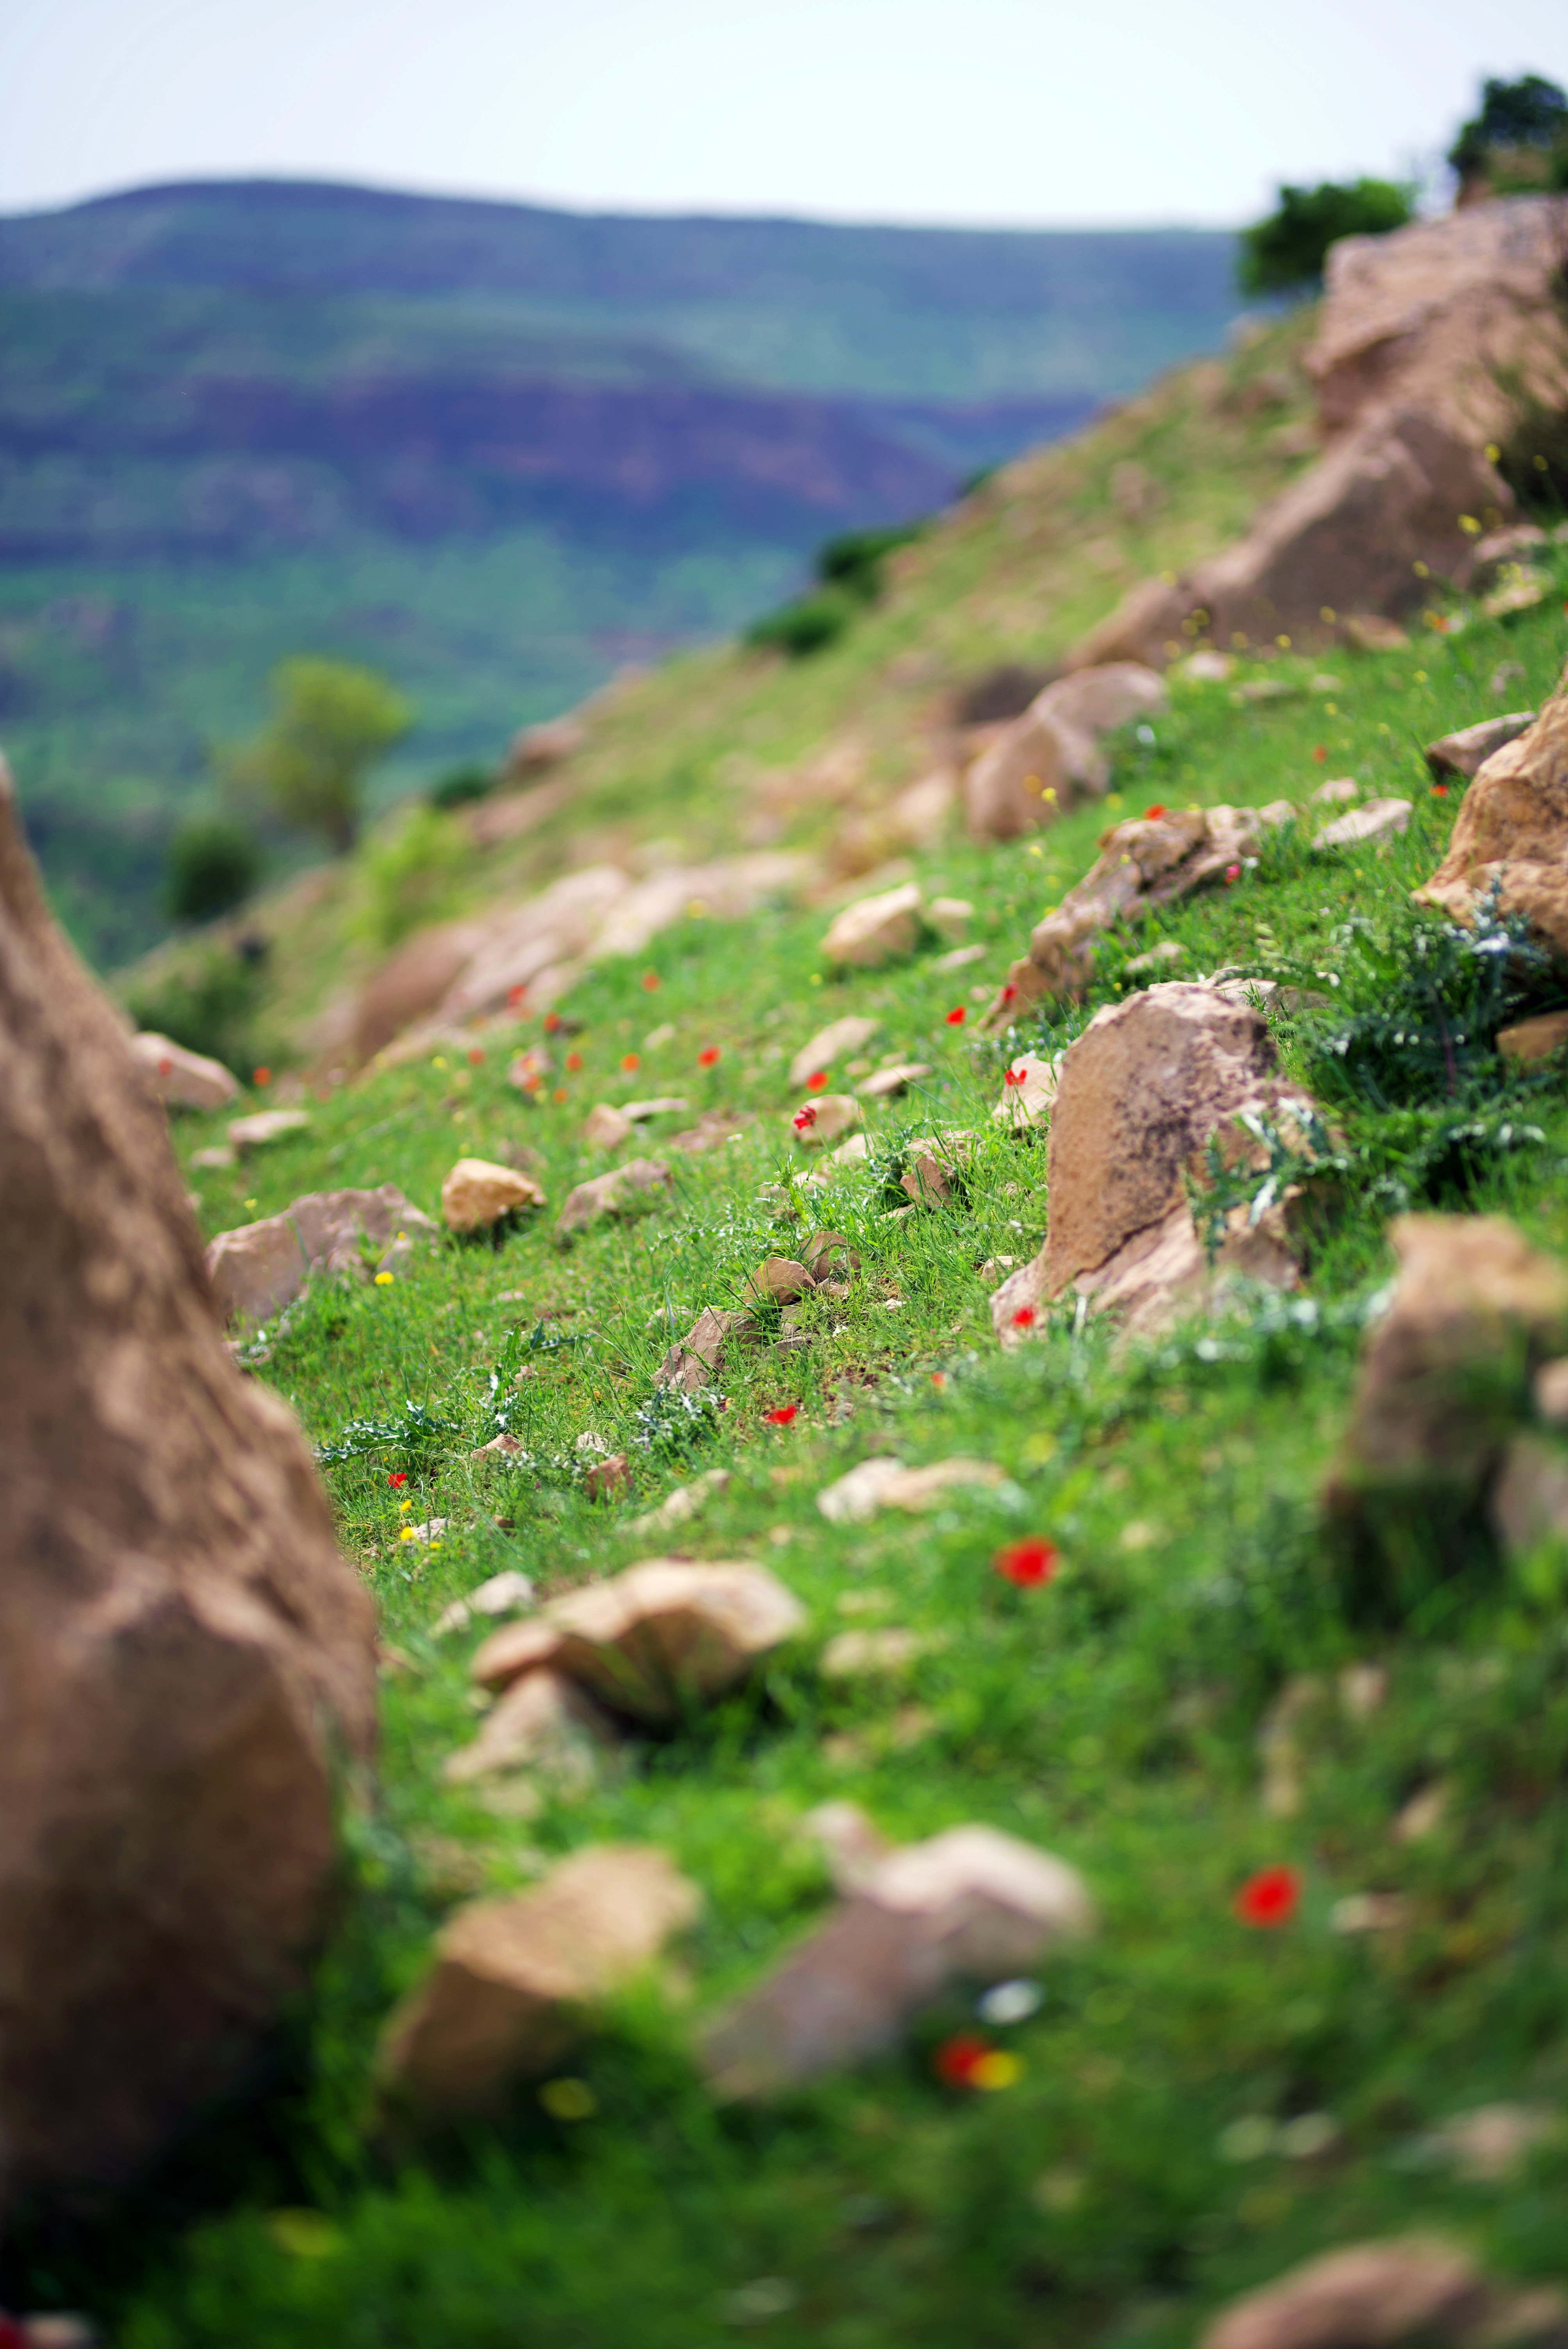
nature, natural landscape, rock, green, vegetation, grass, wilderness, spring, grass family, plant, leaf, mountain, tree, wildflower, rural area, landscape, summer, hill, meadow, grassland, hill station, geology, outcrop, flower, vacation, national park, terrain, adventure, tourism, boulder, pasture, road, forest, cliff